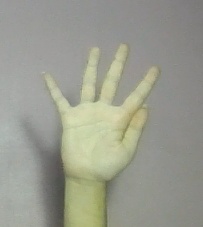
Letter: sheen